Znojmo

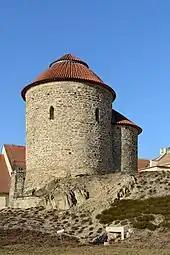
Rotunda of Saint Catherine

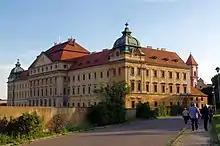
Louka Monastery

A settlement at the site possibly already existed during the time of the Great Moravian Empire in the 9th century, however, the main Great Moravian gord was situated on the hill across the Gránický brook. From about 1055, Znojmo Castle served as the residence of a Přemyslid principality within the Bohemian March of Moravia and a strategically important outpost near the border with the Bavarian March of Austria in the south. In 1101, Luitpold of Znojmo, Duke of Moravia, built the Rotunda of Saint Catherine in the castle.